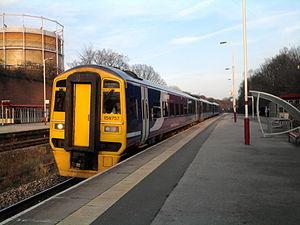
La gare de Cross Gates est une gare ferroviaire du Royaume-Uni, située dans la banlieue de Cross Gates dans le Leeds, Yorkshire de l'Ouest en Angleterre.